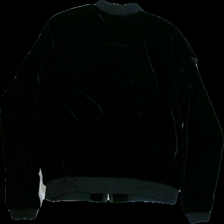
View: back
Type: Jacket
Category: Ladies
Brand: Bikbok
Colors: Black
Material: 95%polyester 5%elastane
Cut: Regular, C-collar
Size: M
Season: Autumn
Stains: Minor
Smell: Major
Price range: <50
Recommended usage: Export